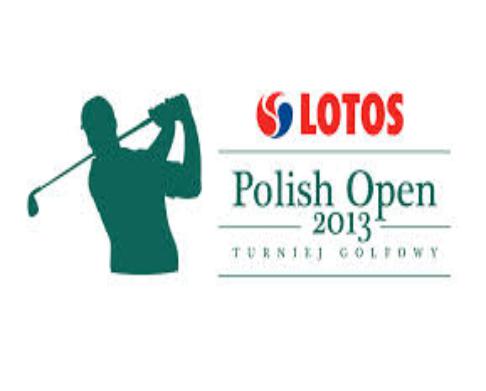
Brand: LOTOS-1
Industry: Necessities